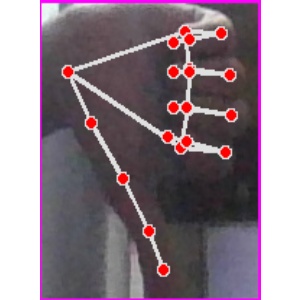
अक्षर: फ